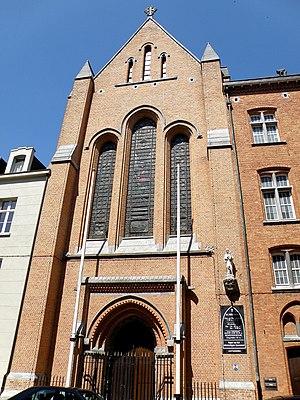
Chapelle néo-gothique du Très-Saint-Sacrement, avec couvent adjacent des Sœurs bénédictines de l'Adoration perpétuelle, sis aux n°
La chapelle du Très-Saint-Sacrement est une chapelle néo-gothique, située dans la rue du Ciel à Anvers, et construite à la fin du XIXᵉ siècle sous la supervision de l'architecte Ernest Stordiau. Ancienne chapelle semi-publique d'un couvent de religieuses contemplatives, c'est aujourd'hui un lieu de culte de catholiques traditionalistes.